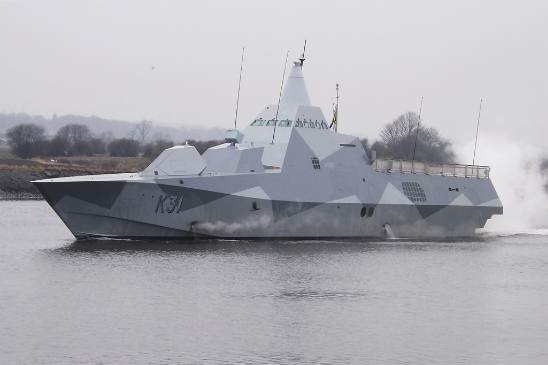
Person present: No